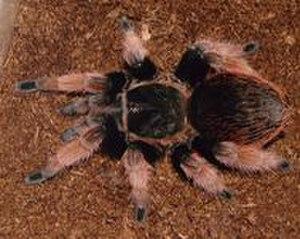
Brachypelma klaasi est une espèce d'araignées mygalomorphes de la famille des Theraphosidae.